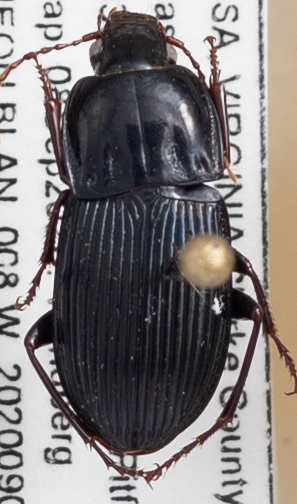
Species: Pterostichus permundus
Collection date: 2020-09-08
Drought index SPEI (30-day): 0.786
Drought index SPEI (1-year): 0.23
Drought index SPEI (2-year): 1.594